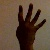
The image shows a hand gesture representing the number 4 in Indian Sign Language.